Earl Tylney

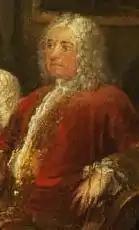
Richard Child when Viscount Castlemain, circa 1728. Detail from "The Assembly at Wanstead", by Hogarth.

Earl Tylney, of Castlemaine in the County of Kerry, was a title in the Peerage of Ireland. It was created on 11 June 1731 for Richard Child, 1st Viscount Castlemaine. The Child family descended from the merchant, economist and colonial administrator Josiah Child, who on 16 July 1678 was created a baronet, of Wanstead in the County of Essex, in the Baronetage of England. The first Baronet was succeeded by his son from his second marriage, Sir Josiah Child, 2nd Baronet.